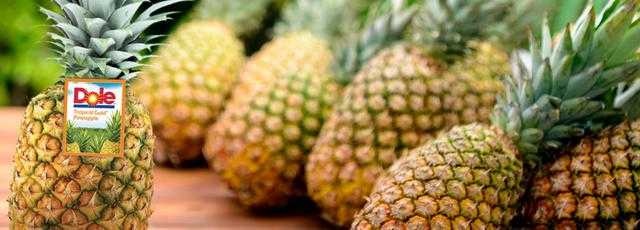
Label: Pineapple